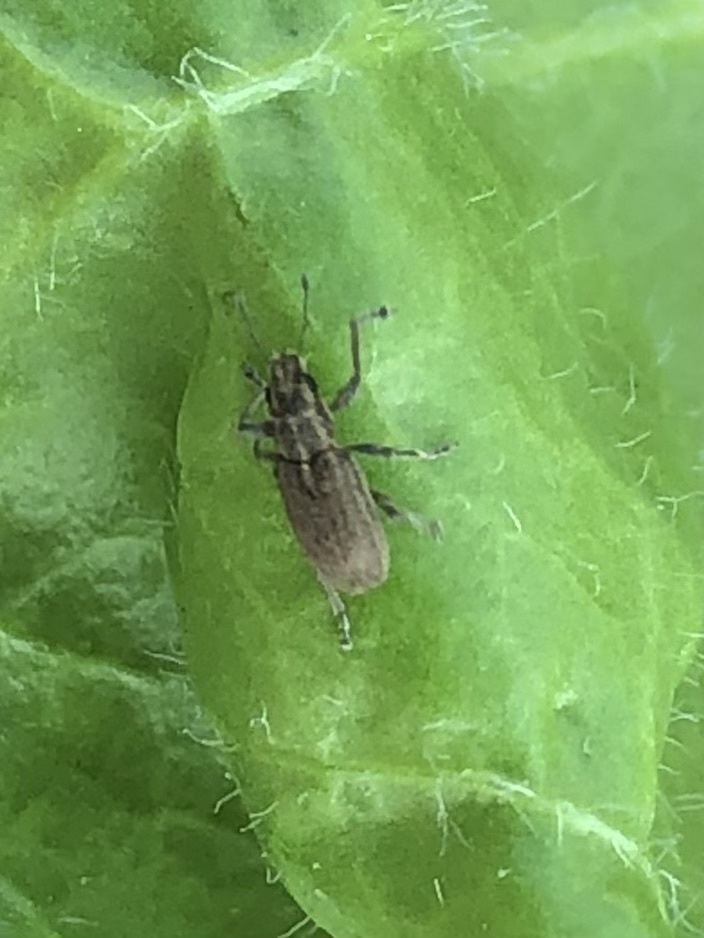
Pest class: pea_leaf_weevil